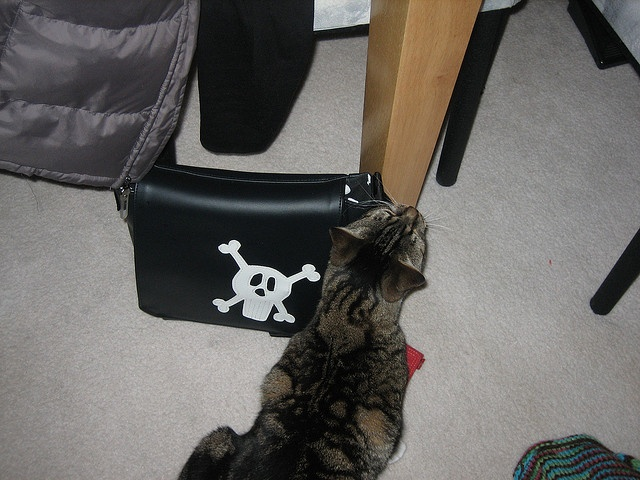
A tabby cat next to a handbag decorated with a skull and crossbones.
A cat laying on top of a floor next to a wooden table.
A cat sits on the floor next to a purse.
A cat is standing next to a skull-designed purse, looking on.
A cat sitting on the floor next to a skull and crossbones decoration.